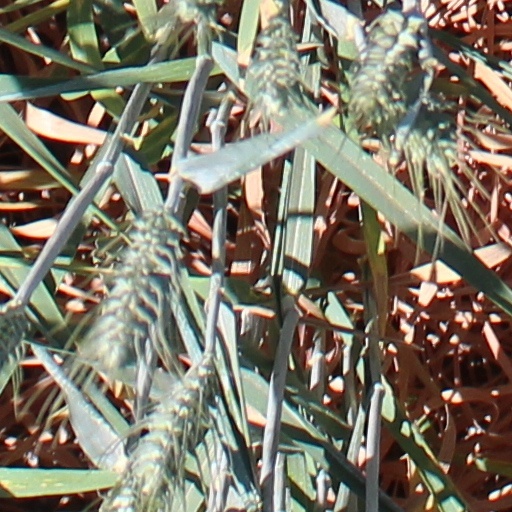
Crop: wheat